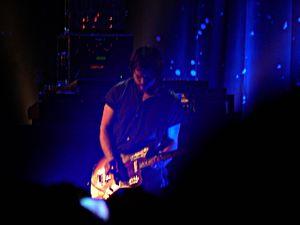
Photo prise à l'Olympia le 26-06-2009
Olivier Gérard surnommé oLi dE SaT, né le 25 septembre 1973 à Nancy, est le claviériste, le guitariste rythmique et l'un des compositeurs du groupe pop/rock français Indochine.